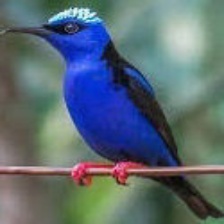
Species: RED LEGGED HONEYCREEPER
Scientific name: CYANERPES CYANEUS